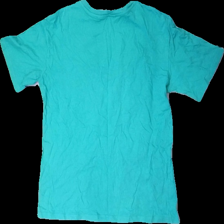
View: back
Type: T-shirt
Category: Children
Brand: H&M
Colors: Green, Pink, White, Multicolor
Material: 100% cotton
Pattern: Other
Cut: Regular, C-collar
Size: 146
Stains: Minor
Holes: Minor
Damage: stains
Damage location: middle center
Damage 2: stains
Damage 2 location: bottom center
Price range: <50
Recommended usage: Export
Description: Green t-shirt with colorful print in front from H&M, size 146/152. Poor condition.